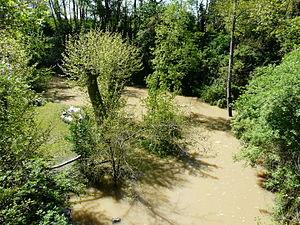
La Gardonnette en crue, en amont du pont de la route départementale 936, marque la limite entre Lamonzie-Saint-Martin (à gauche) et Gardonne (à droite)
La Gardonnette est un ruisseau français, affluent de la Dordogne, qui coule dans le département de la Dordogne.
Lamonzie-Saint-Martin est une commune française située dans le département de la Dordogne, en région Nouvelle-Aquitaine.